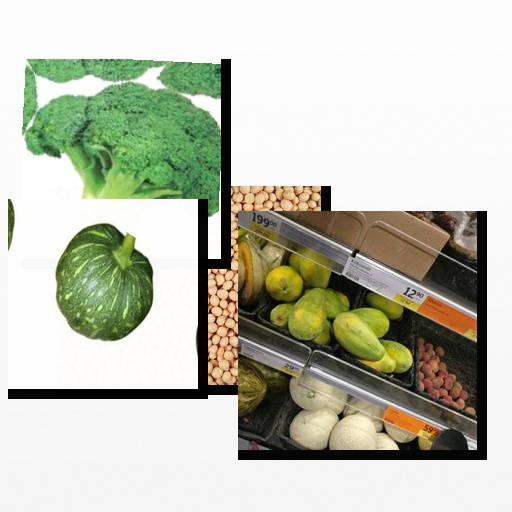
Food items: pumpkin, papaya, broccoli, soybean